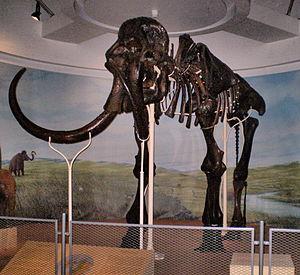
Mammouth fossilisé, découvert à Lierre (Belgique) en 1859 - Institut Royal des Sciences naturelles de Belgique, Bruxelles